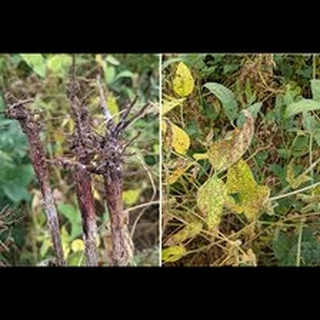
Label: wheat_common_root_rot